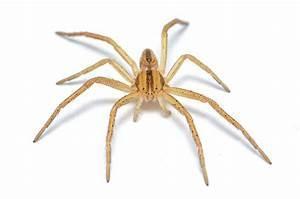
spider